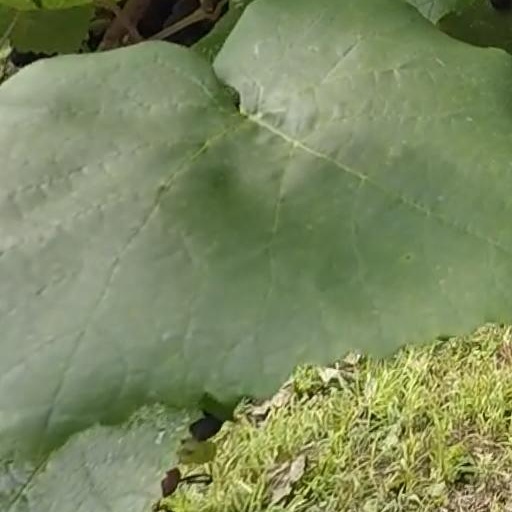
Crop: grape